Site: brandenburg
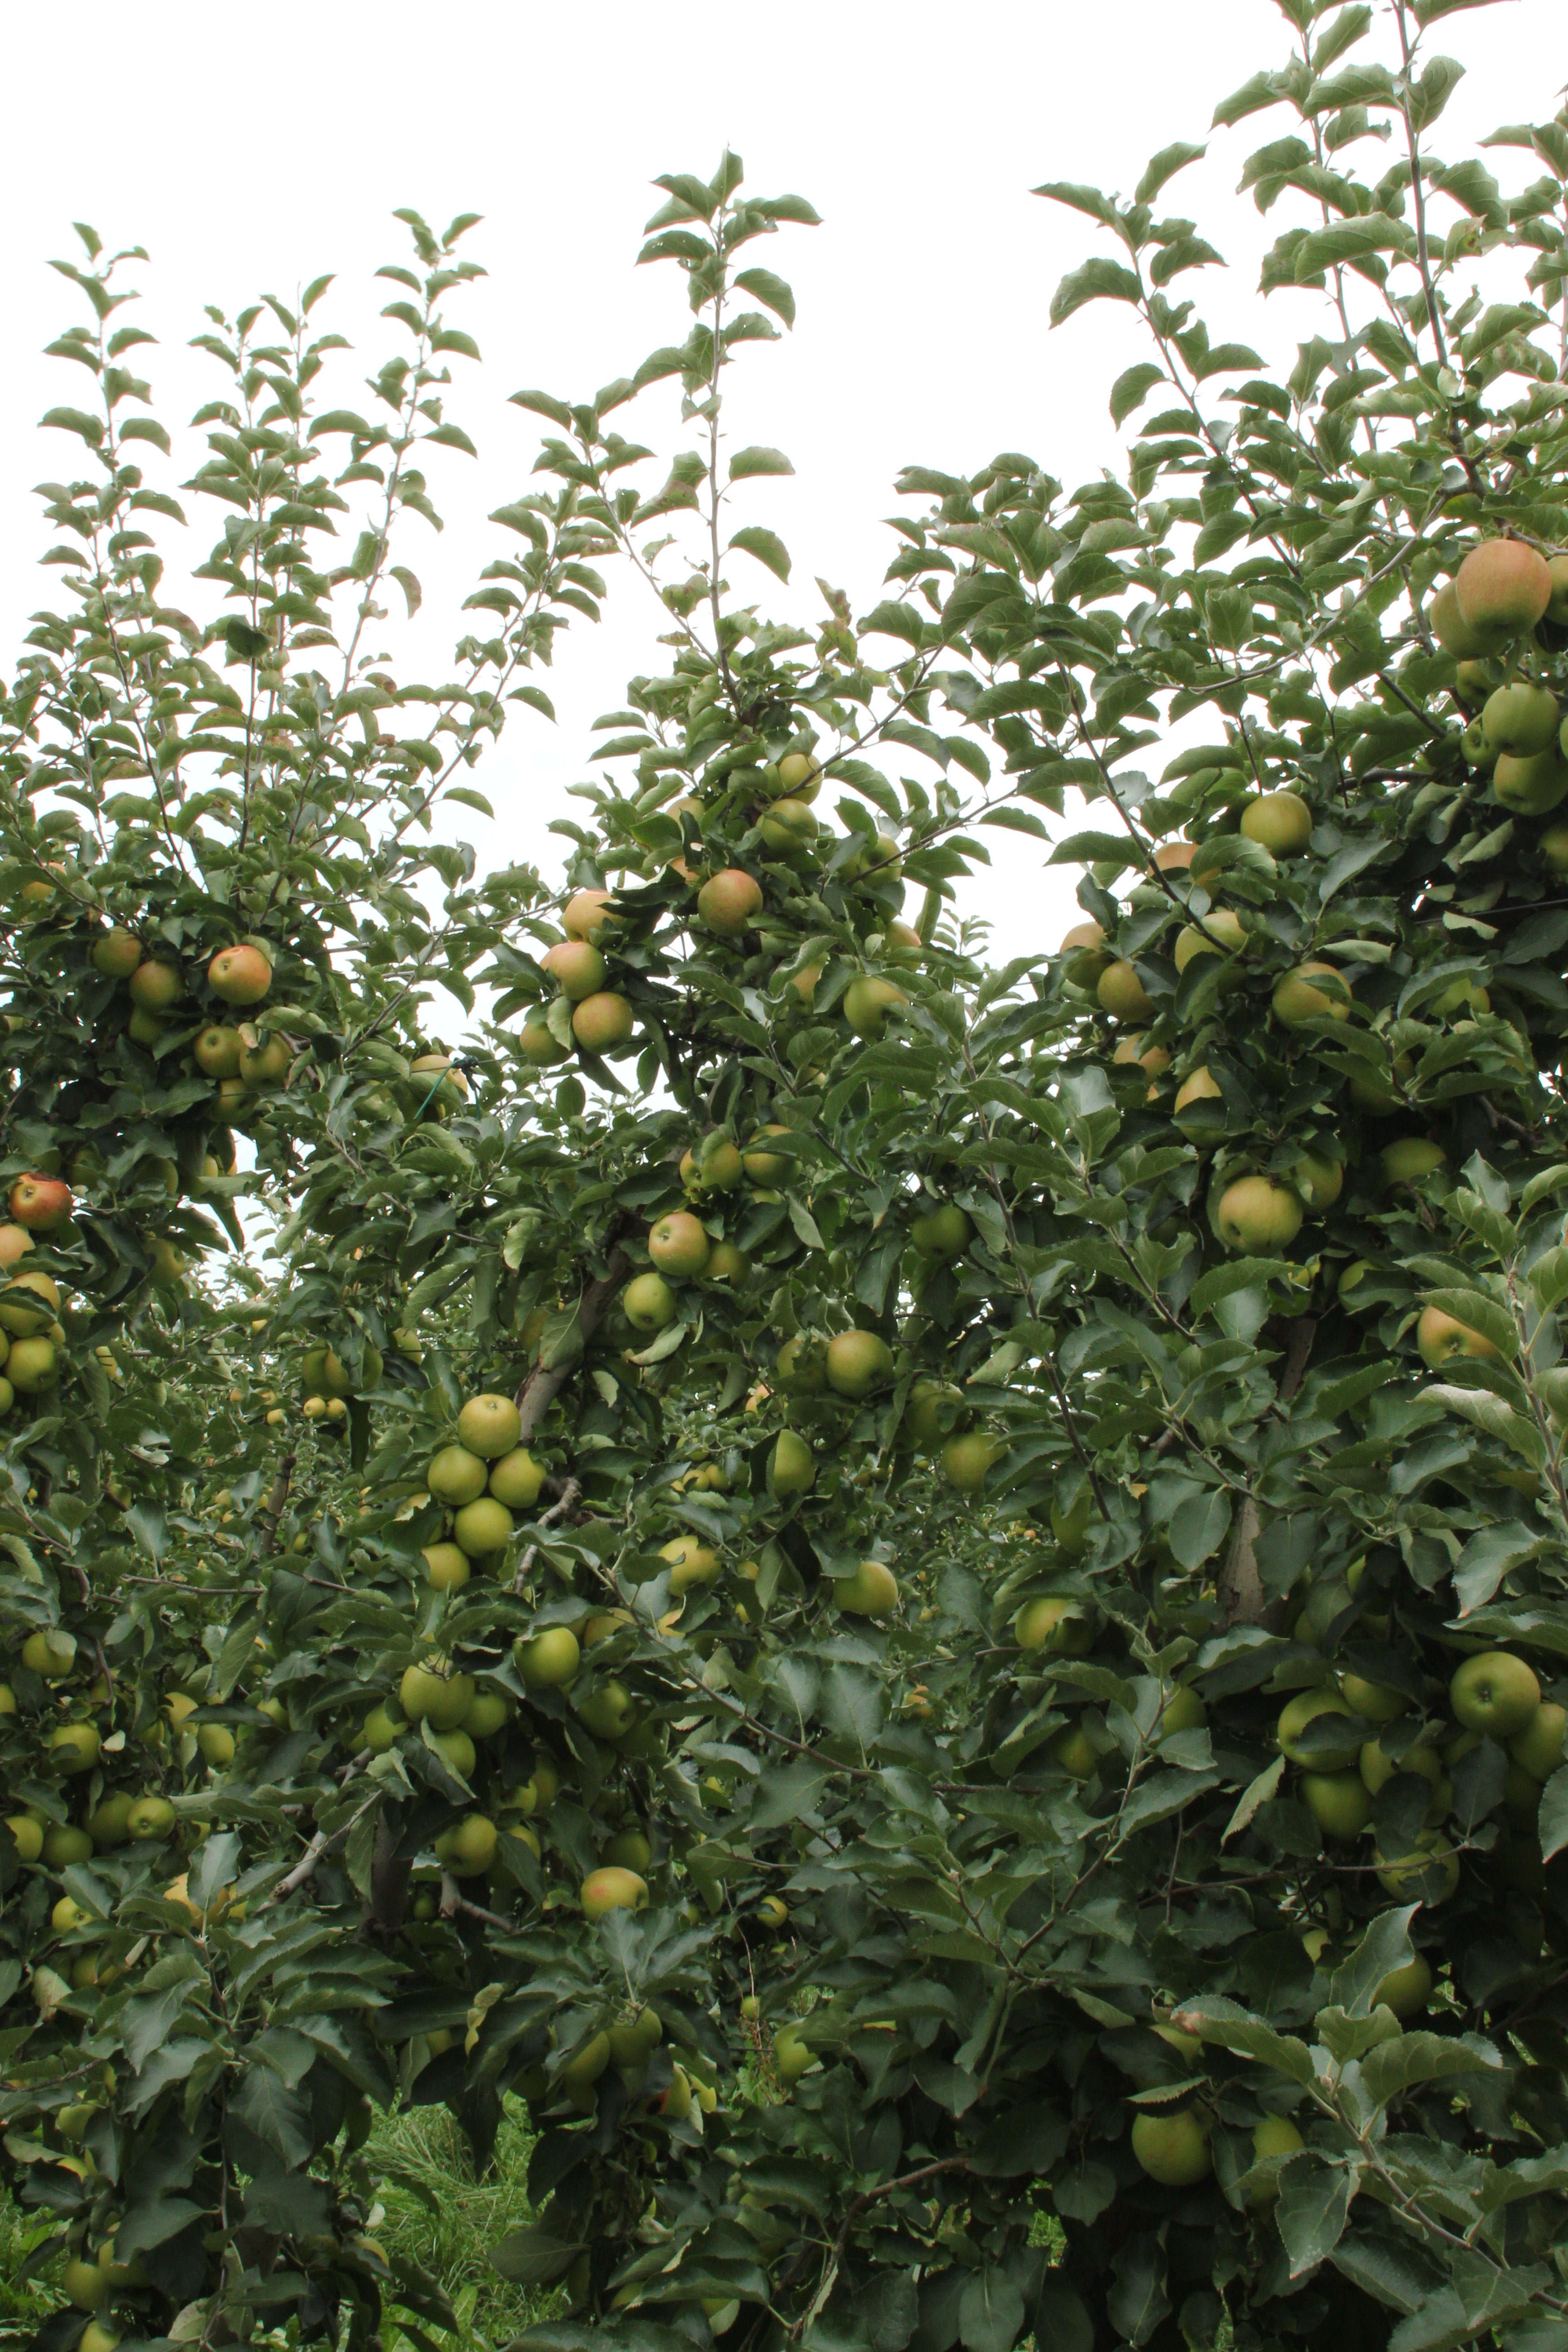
Growth stage (BBCH 87): Maturity of fruit and seed